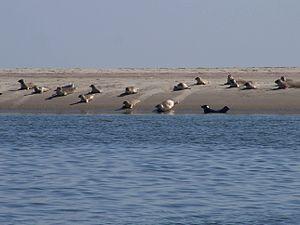
La mer des Wadden est la zone côtière de la baie Allemande en mer du Nord. Délimitée par les îles de la Frise, elle s'étend sur 450 kilomètres du Helder aux Pays-Bas à Esbjerg au Danemark, en couvrant une superficie d'environ 10 000 kilomètres carrés.
Le parc national de la mer des Wadden est un des quatre parcs nationaux du Danemark. Il couvre la partie danoise de la mer des Wadden de Ho Bugt à la frontière allemande. D'une superficie de 1 466 km², dont 300 km² terrestres, il inclut les îles de Rømø, de Mandø et de Fanø, ainsi que Skallingen, la vallée de Varde Å et de nombreux marais salants et polders près de Tjæreborg, Ribe et Tønder.